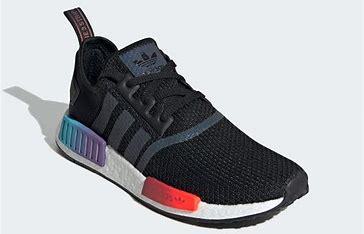
Brand: Adidas
Model: NMD_R1